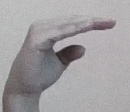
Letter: jeem